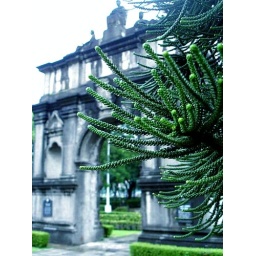
pine tree in the midst of manila